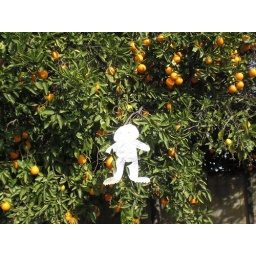
I am still in Chino and since I am samll, Janeth asked me to climb her tangelo tree and cut her some oranges